Herford–Himmighausen railway

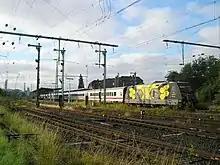
101 141 with empty rollingstock running from Düsseldorf to Paderborn on 12 August 2007 in Lage

The line had significant use for north–south long-distance traffic until the 1970s and 1980s. There were semi-fast trains ("Eilzug") and express trains (Durchgangszug) with portions running from Osnabrück or Bielefeld via Warburg and Kassel to Munich via Würzburg (including a night train with sleeping and couchette cars) and to Basel. In the north semi-fast trains reached Hamburg or Cuxhaven. Some semi-fast trains ran as a diesel railcar or as a locomotive-hauled push-pull train on the Solling Railway to the Harz. The line was served by a pair of semi-fast trains between Enschede and Bad Pyrmont with reversal in Himmighausen.